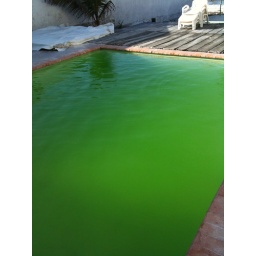
green green pool water at hotel/restaurant on the beach in chelem